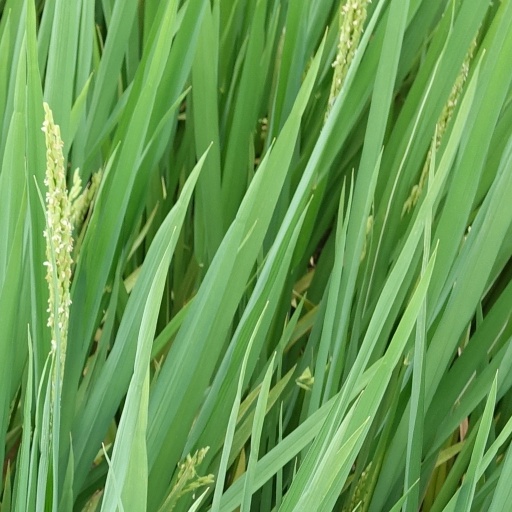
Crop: rice